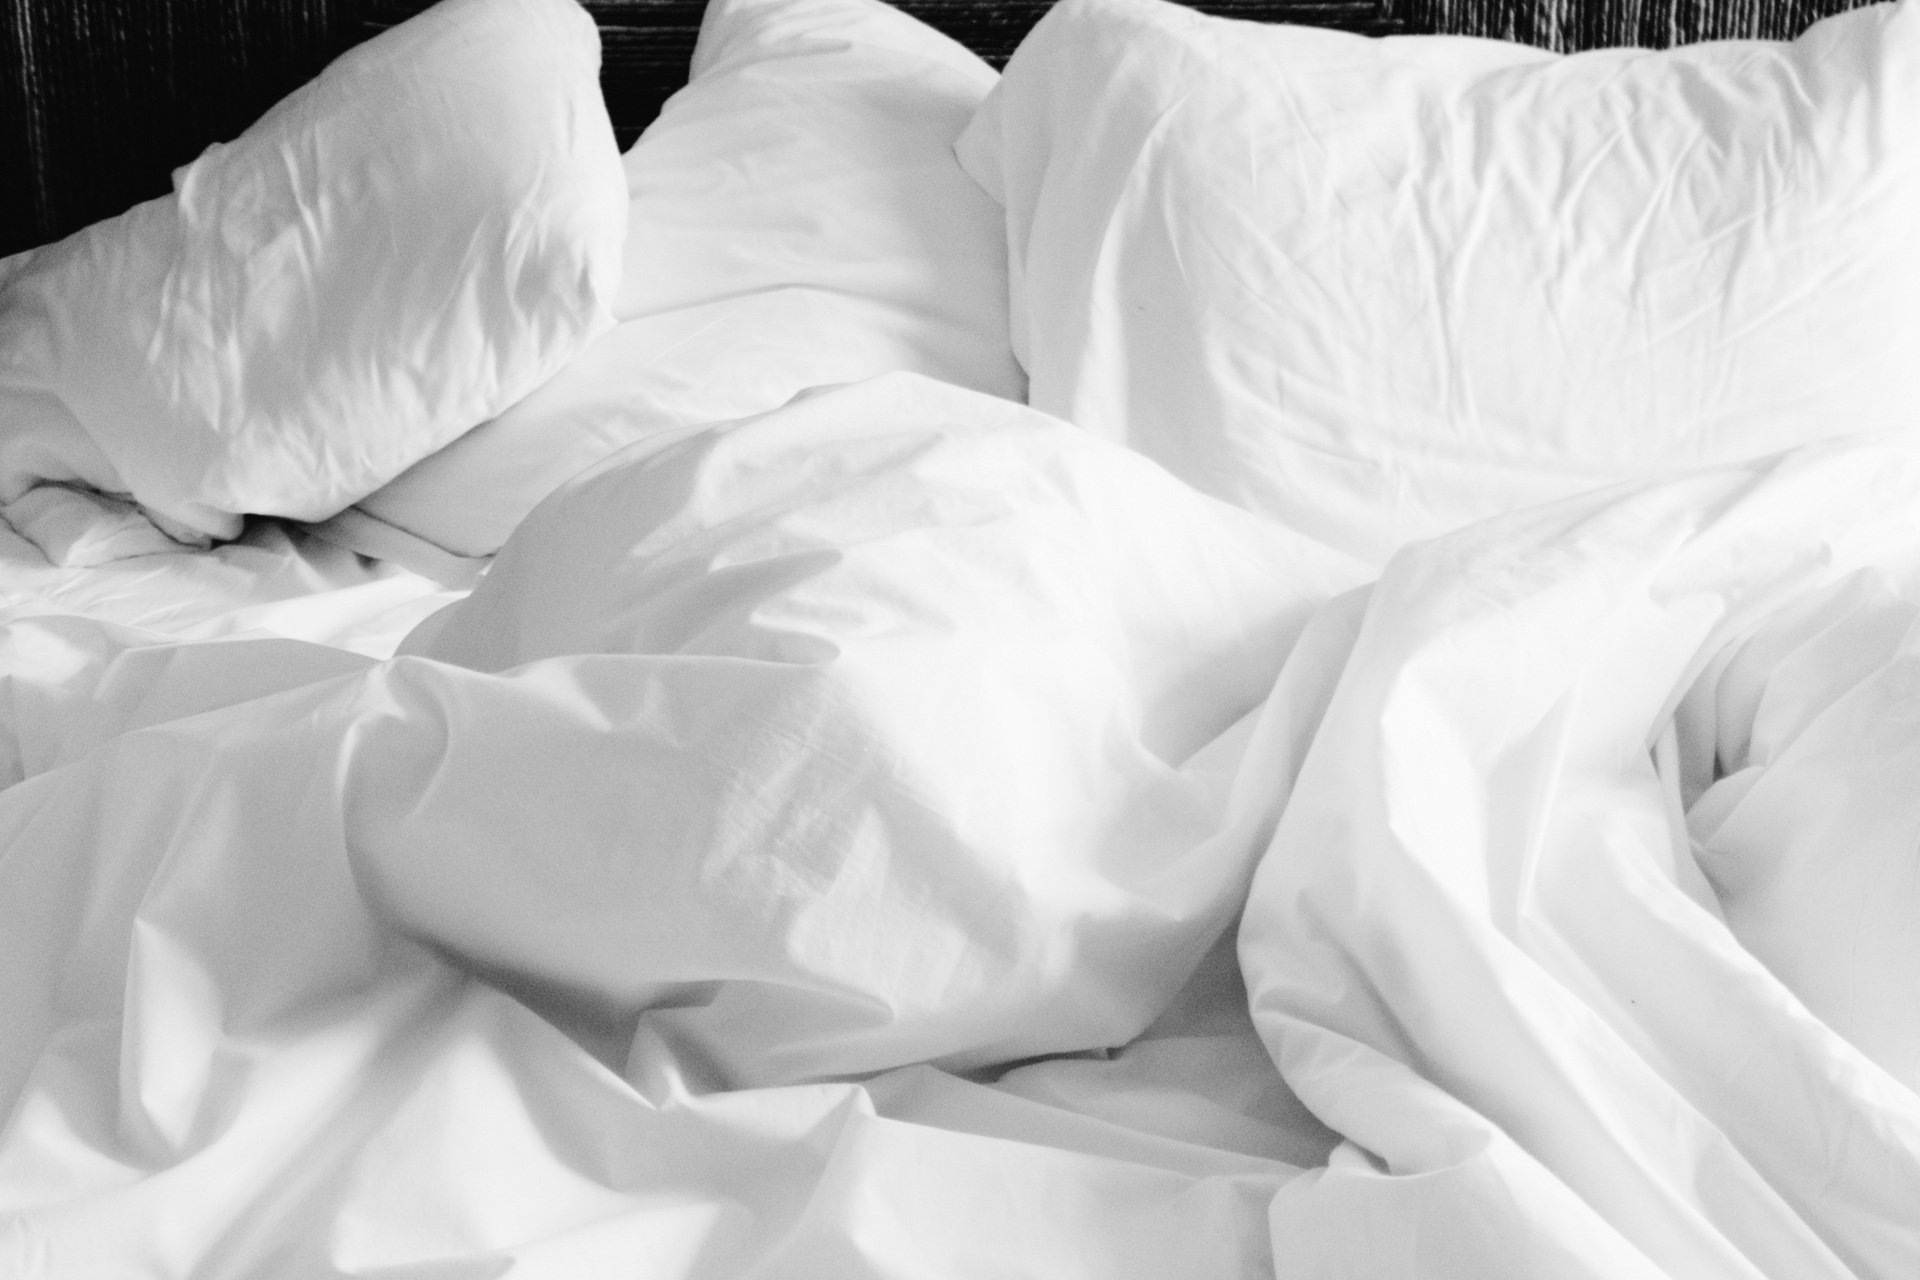
black and white, white, photography, flower, petal, home, monochrome, linen, wedding dress, bedroom, blanket, material, cushion, close up, textile, sleep, relaxation, bed, soft, domestic, comfortable, sheets, nobody, pillows, monochrome photography, rumpled, bridal clothing